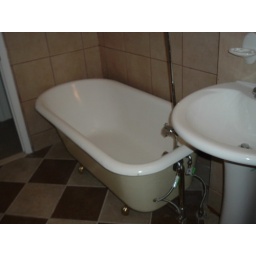
bathtub in upstairs bathroom